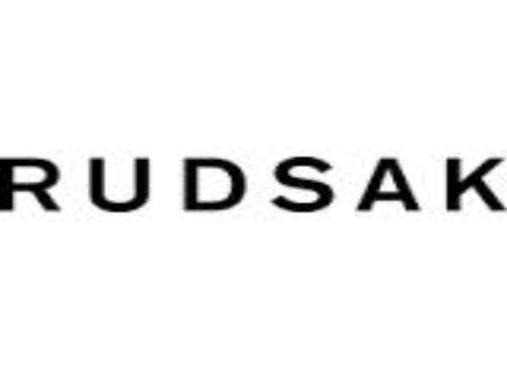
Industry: Clothes